Shen Faxing

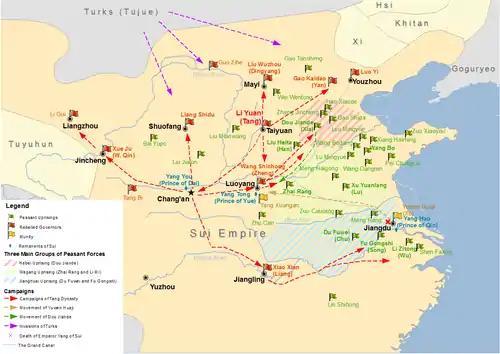
Map showing major uprisings and rebellions in the last years of Sui dynasty. Shen Faxing was a major power in the east.

By fall 619, with Sui having fallen earlier in the year after the general Wang Shichong forced Yang Tong to yield the throne and then established the new state of Zheng, Shen Faxing, believing that he could easily pacify the region south of the Huai River, declared himself the king of Liang (perhaps evoking the Liang dynasty) and set his capital at Piling. His governmental organization largely followed the Chen dynasty's model. However, it was said that Shen was cruel and only knew how to suppress dissent by massacres, and that whenever his soldiers had even small faults, they were beheaded, and therefore his subordinates despised him.